Railroads in New England

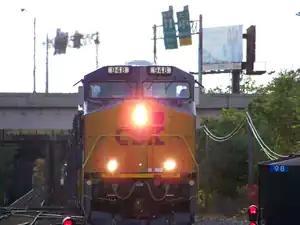
A CSX train in Springfield, Massachusetts along the company's former Boston and Albany Railroad main line between Selkirk, New York and Boston.

Railroads have played an important role in New England ever since the Granite Railway, America's first commercial railway, began operations in Massachusetts in 1826. As industrialization spread across the region, hundreds of railroads were built throughout the 19th century. Railroad mileage peaked around World War I, and from that point on mileage began to shrink. Despite this, railroads continue to be important for freight and passenger transportation in the region, with the New Haven Line holding the title of busiest railroad line in the entire United States.